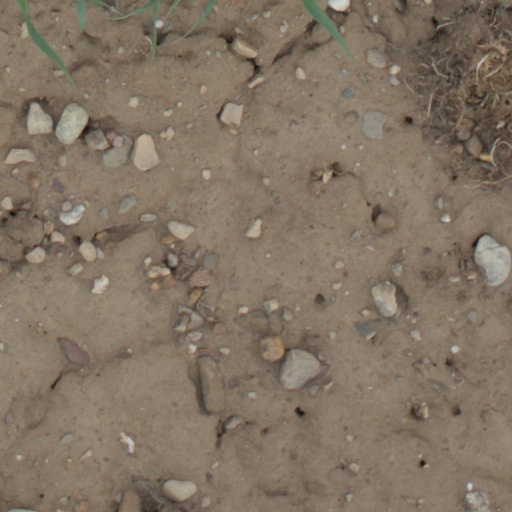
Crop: wheat